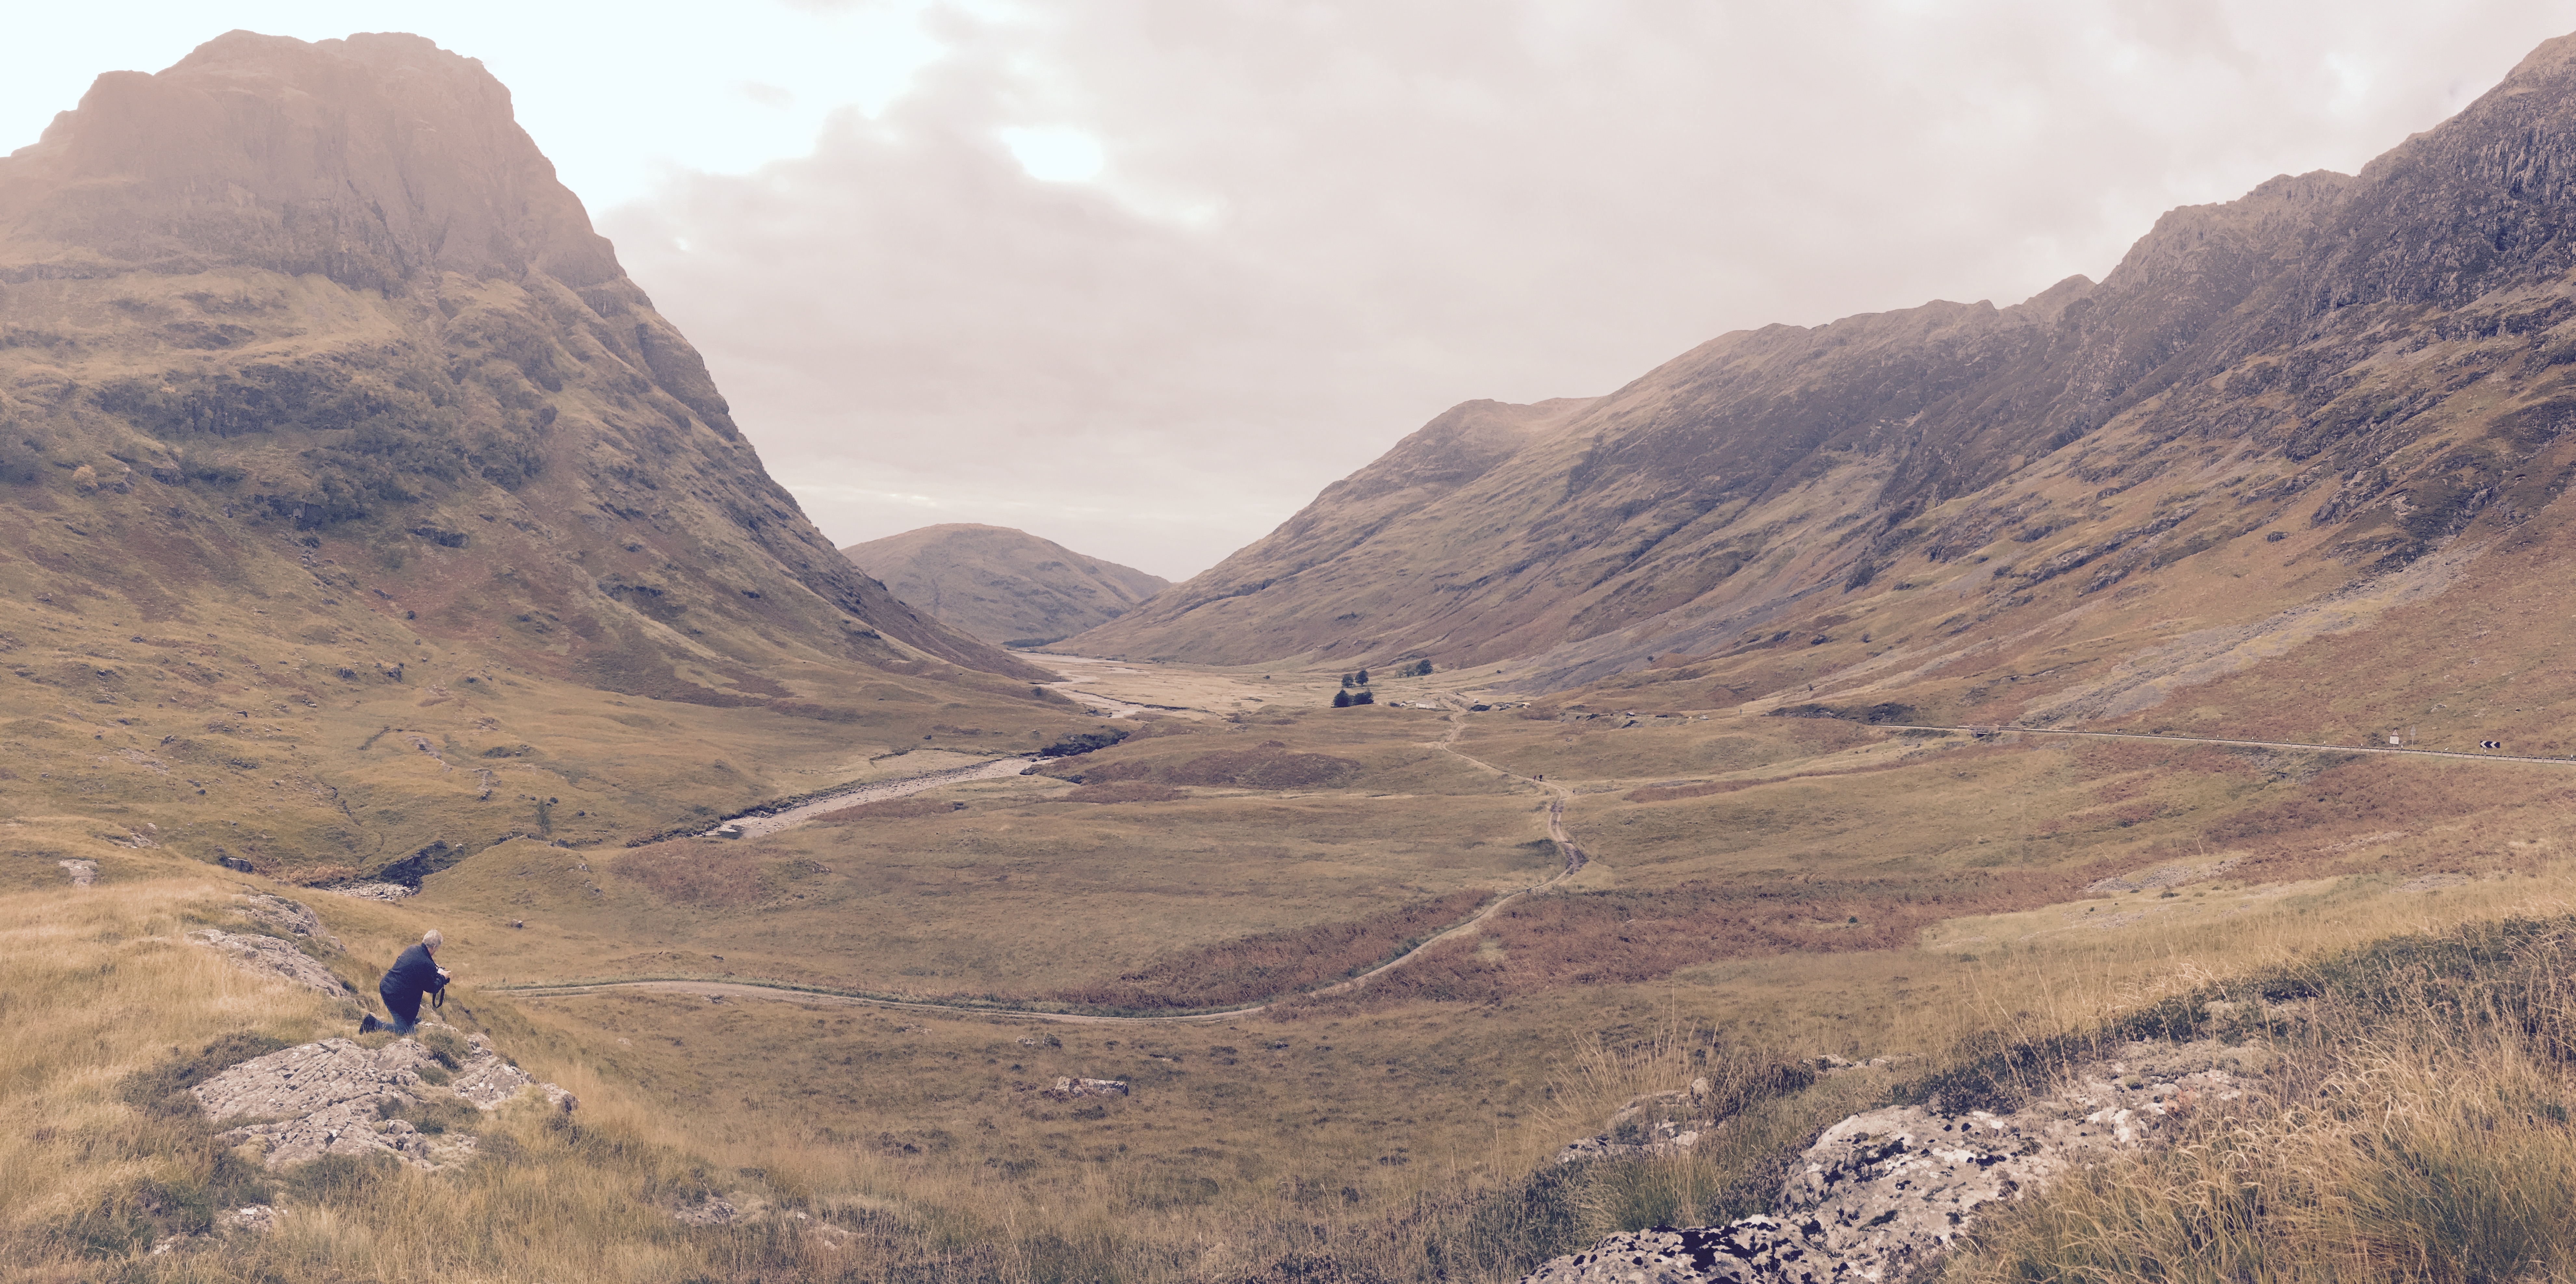
landscape, wilderness, mountain, hill, lake, valley, mountain range, ridge, geology, badlands, plateau, fell, loch, wadi, landform, mountain pass, geographical feature, mountainous landforms